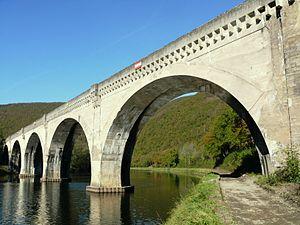
Viaduc ferroviaire sur la Meuse entre Anchamps et Laifour
Anchamps est une commune française située dans le département des Ardennes, en région Grand Est.